Numerical weather prediction

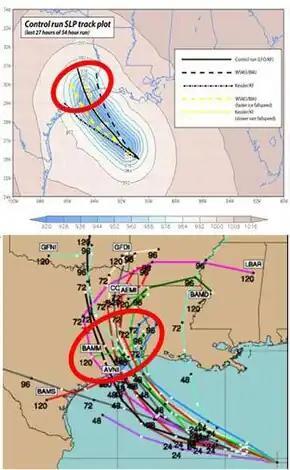
Two images are shown. The top image provides three potential tracks that could have been taken by Hurricane Rita. Contours over the coast of Texas correspond to the sea-level air pressure predicted as the storm passed. The bottom image shows an ensemble of track forecasts produced by different weather models for the same hurricane.

The vertical coordinate is handled in various ways. Lewis Fry Richardson's 1922 model used geometric height (formula_1) as the vertical coordinate. Later models substituted the geometric formula_1 coordinate with a pressure coordinate system, in which the geopotential heights of constant-pressure surfaces become dependent variables, greatly simplifying the primitive equations. This correlation between coordinate systems can be made since pressure decreases with height through the Earth's atmosphere. The first model used for operational forecasts, the single-layer barotropic model, used a single pressure coordinate at the 500-millibar (about ) level, and thus was essentially two-dimensional. High-resolution models—also called "mesoscale models"—such as the Weather Research and Forecasting model tend to use normalized pressure coordinates referred to as sigma coordinates. This coordinate system receives its name from the independent variable formula_3 used to scale atmospheric pressures with respect to the pressure at the surface, and in some cases also with the pressure at the top of the domain.